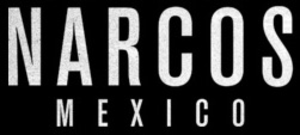
logo de la série Narcos: Mexico
Narcos: Mexico ou Narcos : le Mexique au Québec, est une série télévisée dramatique américano-mexicaine créée et produite par Carlo Bernard et Doug Miro. La série a débuté sur Netflix le 16 novembre 2018.